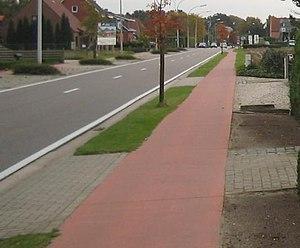
Un aménagement cyclable est un dispositif de voirie destiné à organiser la circulation des cycles non motorisés. Ces aménagements peuvent prendre la forme de chaussées dédiées aux cyclistes, restreintes à certains usagers dont les cyclistes, de panneaux indicateurs spécifiques ou de facilités de circulation.